List of United States Army units with colonial roots

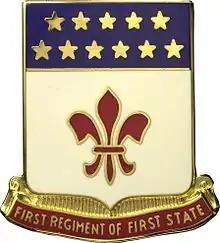
Distinctive Unit Insignia: 198th Sig Bn

Revolutionary War Campaigns: Long Island, Trenton, Princeton, Brandywine, Germantown, Monmouth, Yorktown, Cowpens, Guilford Court House, New York 1776, New York 1777, South Carolina 1780, South Carolina 1781, South Carolina 1782, North Carolina 1781